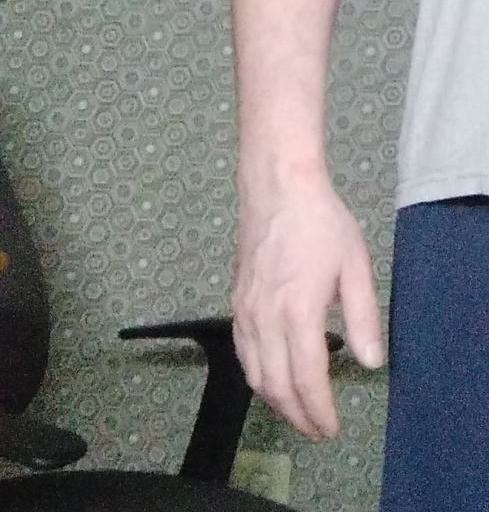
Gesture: no_gesture